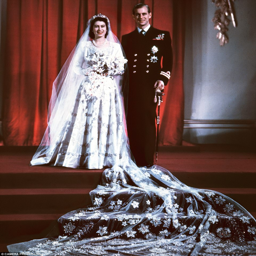
dazzling : monarch , in a gown , with her new husband